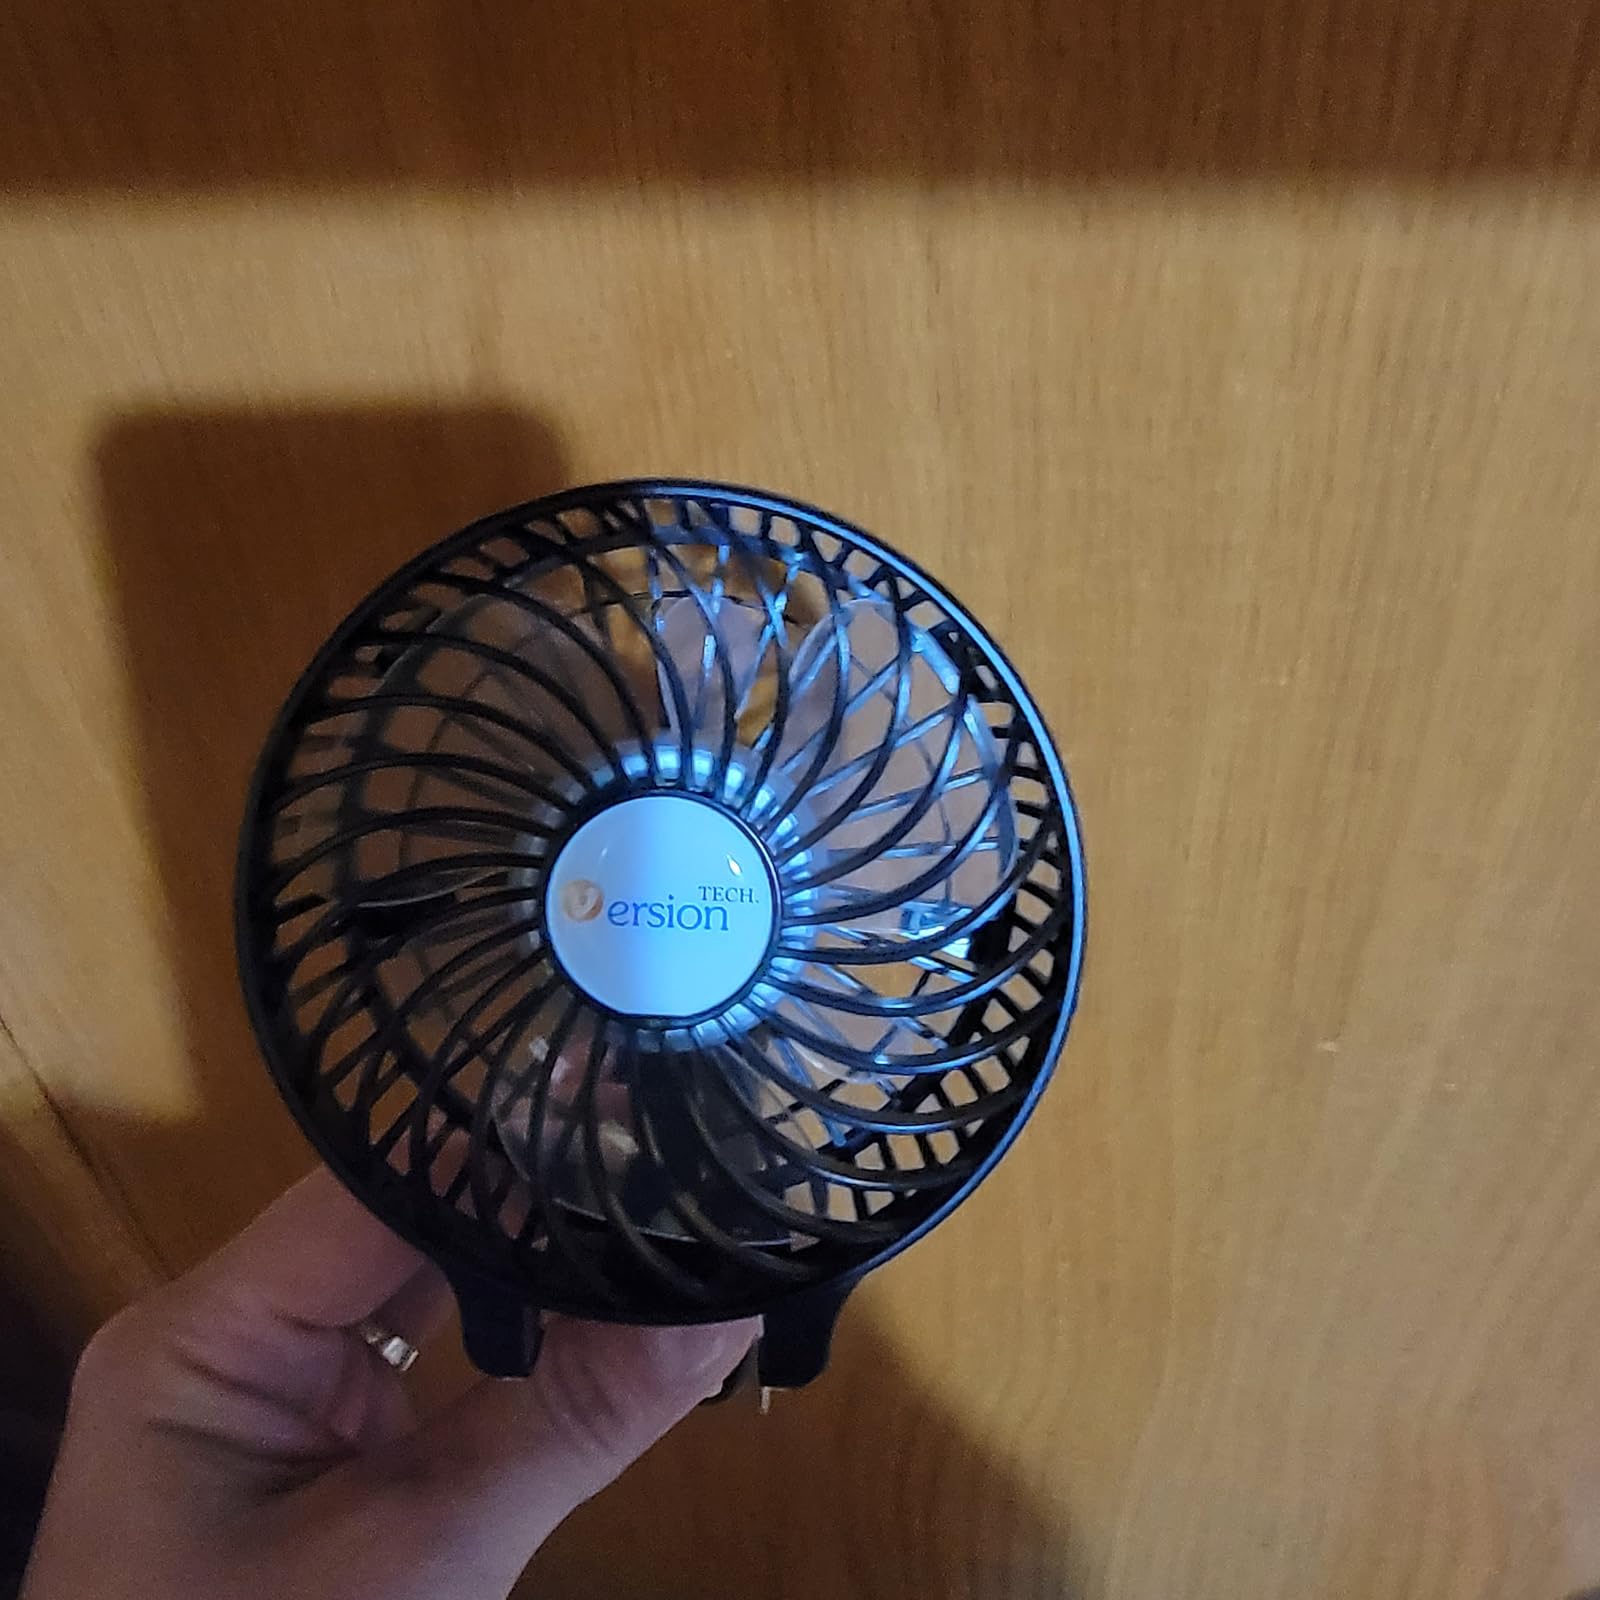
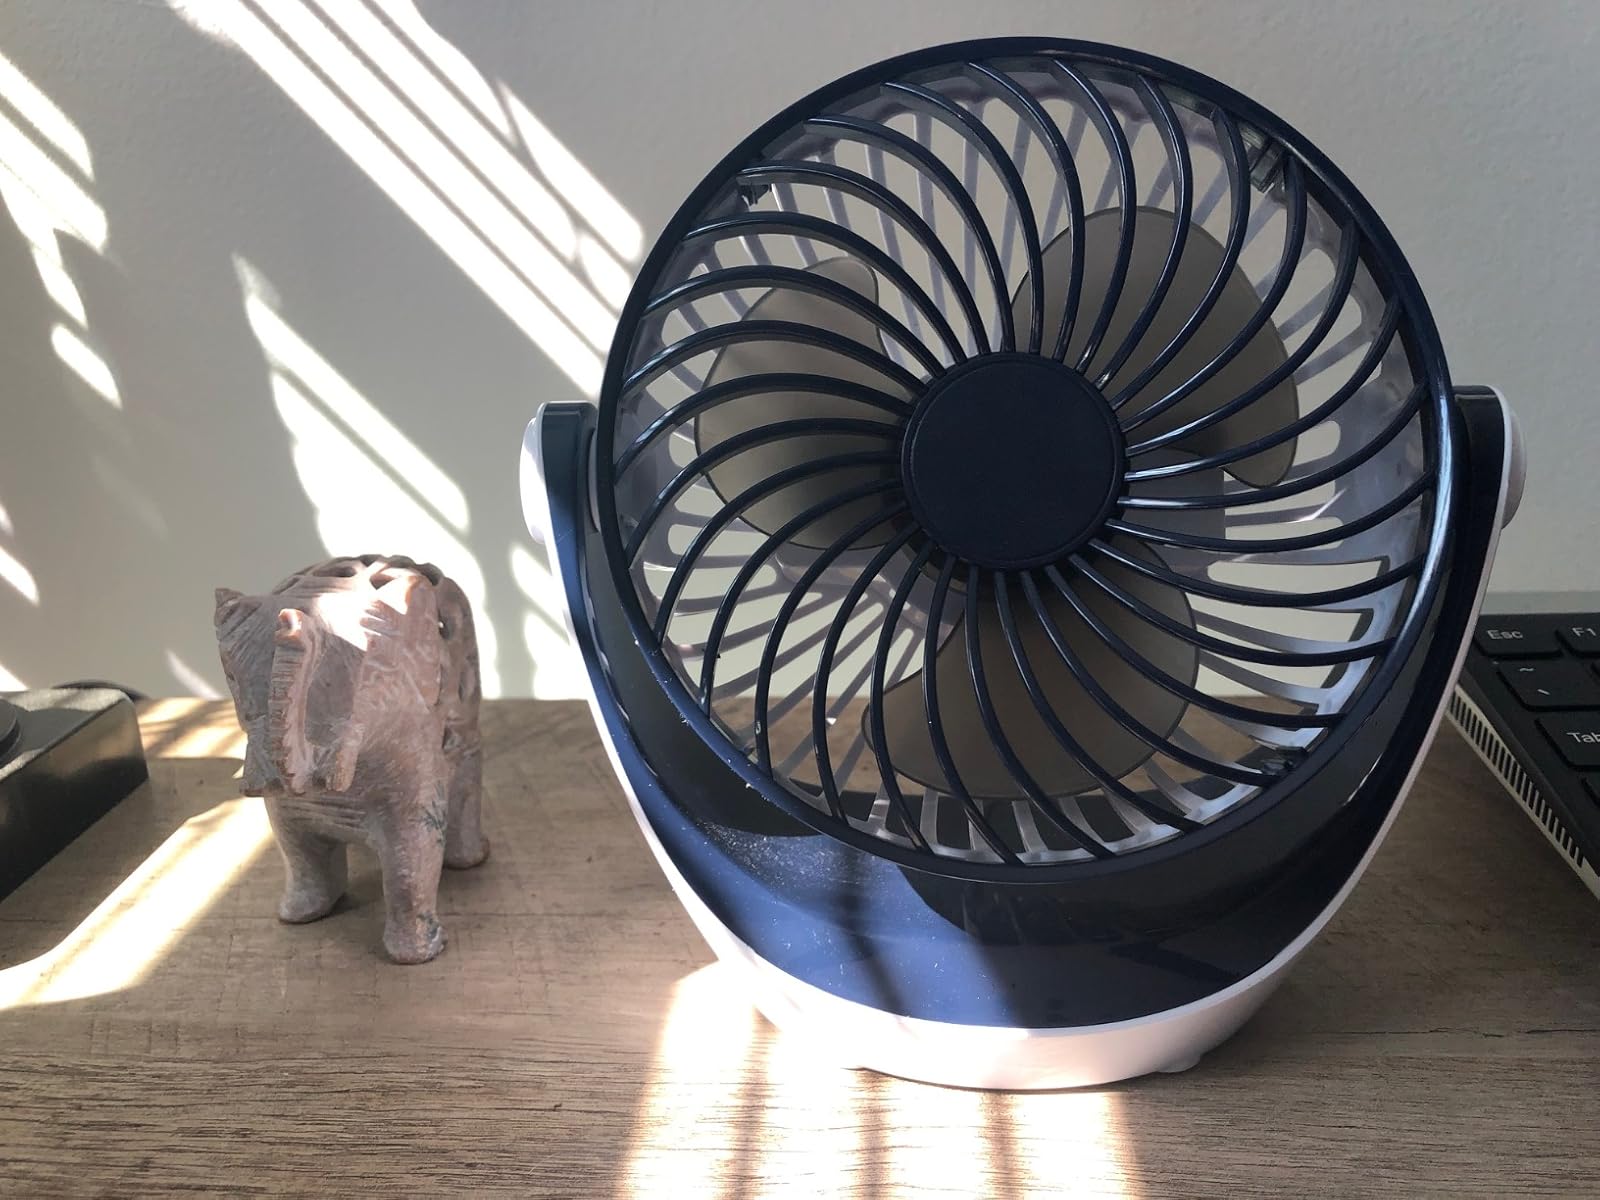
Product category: fan
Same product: no